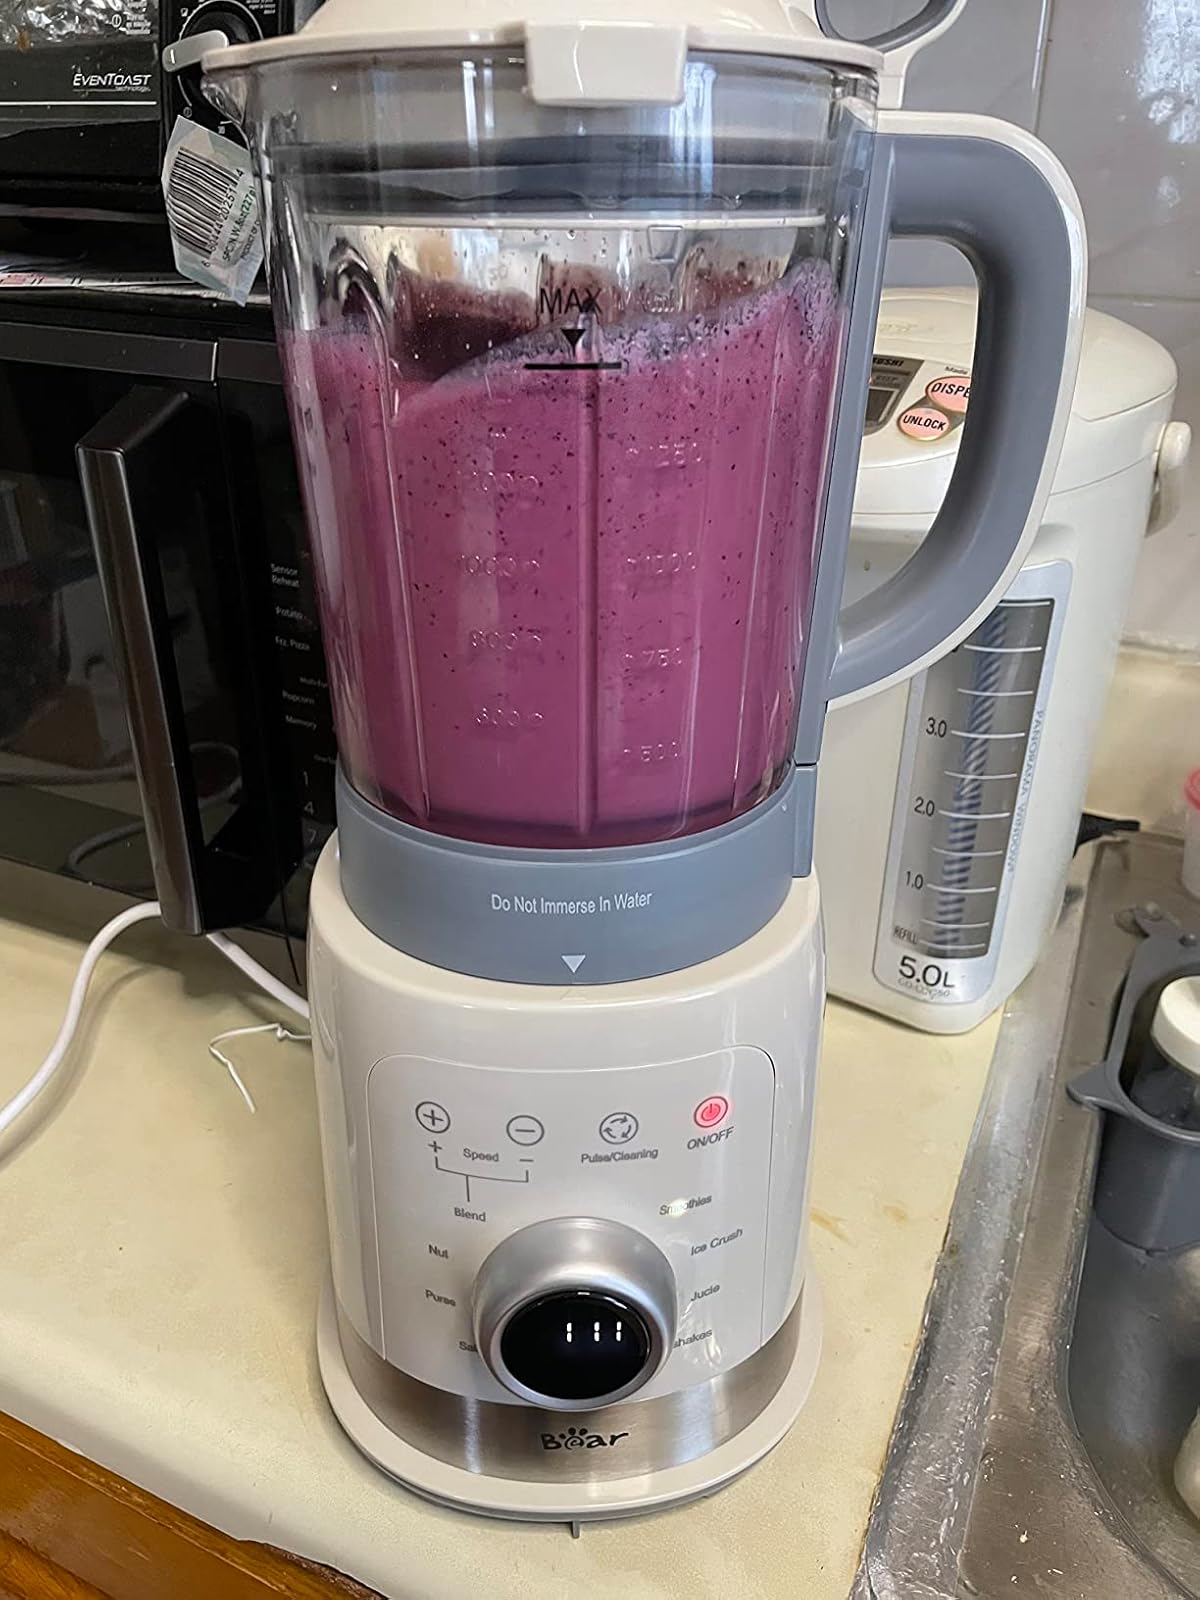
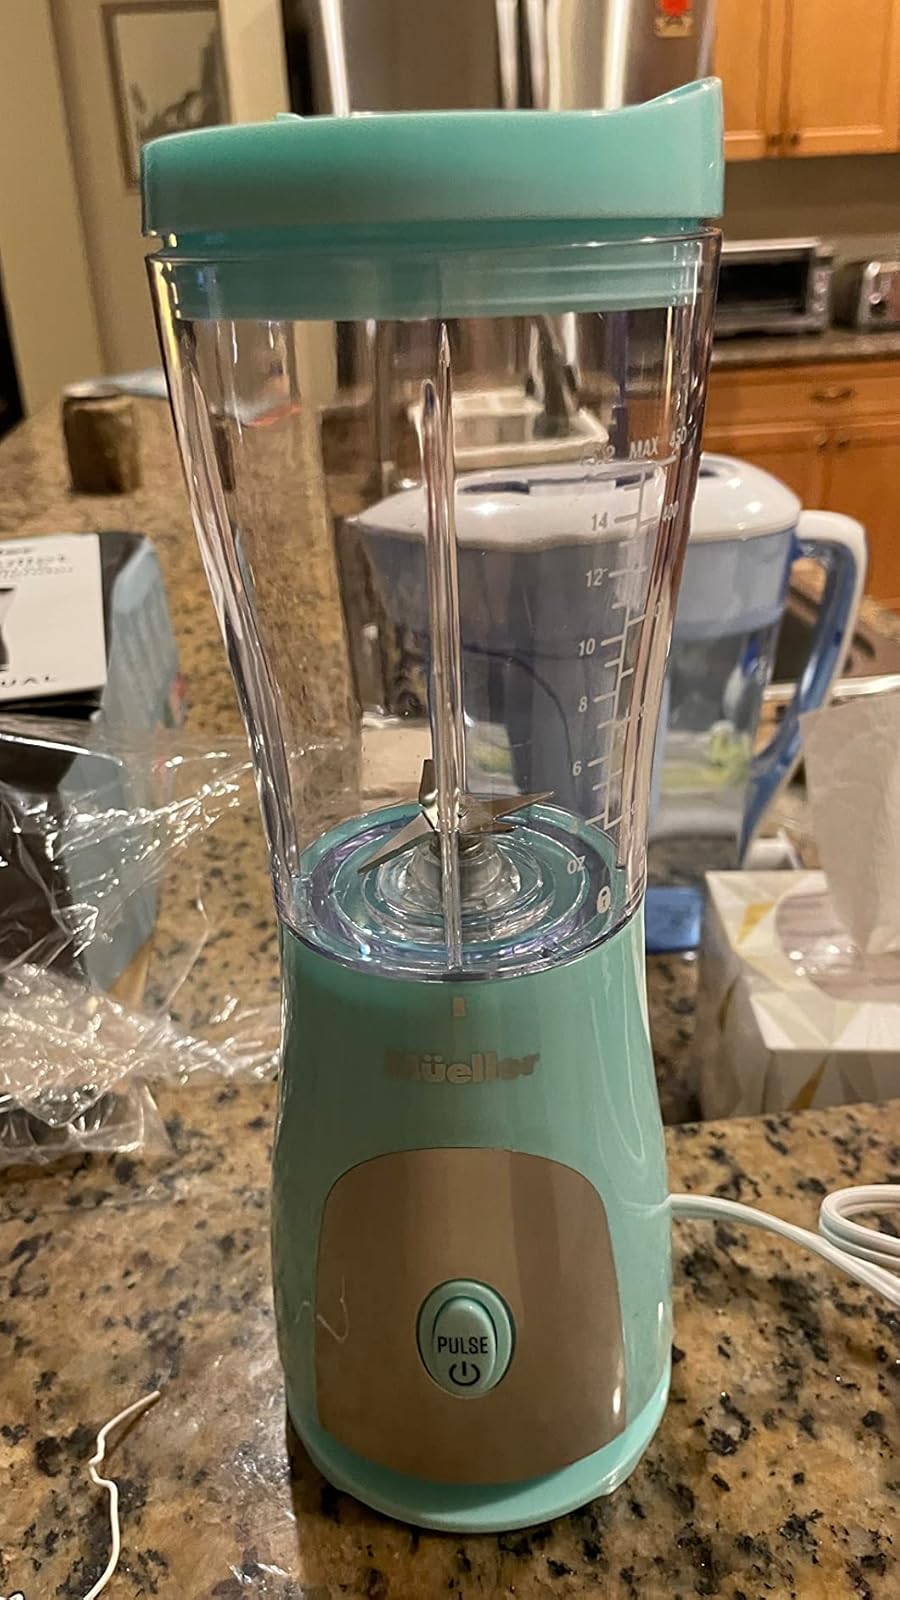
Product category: items_blender
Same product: no